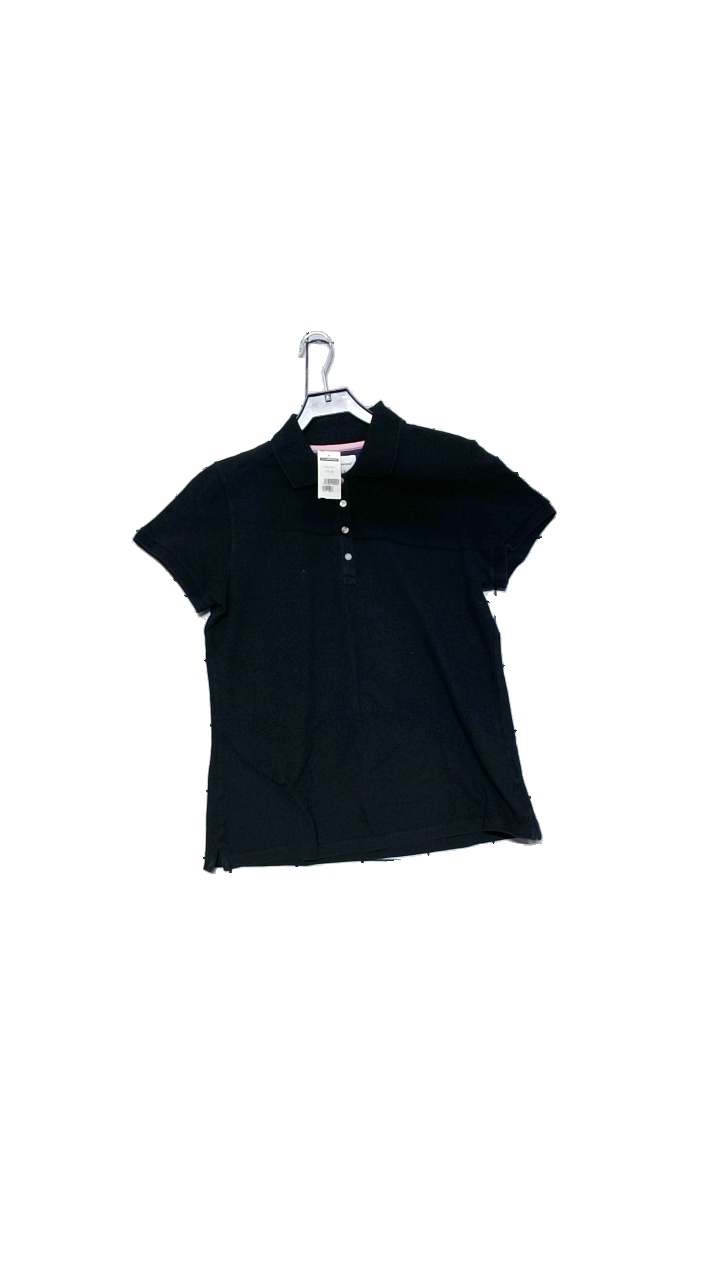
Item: Top (Ladies)
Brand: Boomerang
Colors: Blue
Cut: Regular
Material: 97% cotton, 3% spandex
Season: All
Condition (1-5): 4
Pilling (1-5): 5
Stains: Minor
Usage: Reuse
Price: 150-250